No Man of God

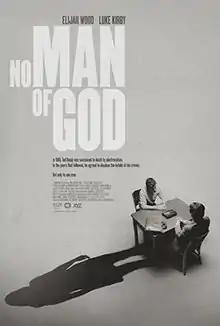
Release poster

No Man of God is a 2021 American mystery film directed by Amber Sealey and written by C. Robert Cargill, under the pseudonym of Kit Lesser. The film stars Elijah Wood, Luke Kirby, Aleksa Palladino and Robert Patrick. It is based on real life transcripts selected from conversations between serial killer Ted Bundy and FBI Special Agent Bill Hagmaier that happened between 1984 and 1989, and the complicated relationship that formed between them during Bundy's final years on death row.